1992–93 Gillingham F.C. season

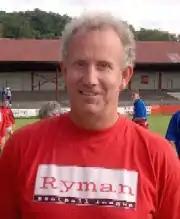
Ron Hillyard "(pictured in 2001)", who had been with the club since 1974 as a player and subsequently assistant manager, was dismissed in October along with manager Damien Richardson.

Gillingham's first match of the season was at their home ground, Priestfield Stadium, against Northampton Town; Lawrence Osborne gave Gillingham the lead in his only appearance of the season and indeed his final appearance for the club, but they ultimately lost 3–2. The team also lost the next game, away to Bury; goalkeeper Barrett was sent off, the first of three occasions during the season when he would be dismissed. Gillingham recorded their first league win of the season at the fourth attempt, beating Wrexham 4–1 on 1 September. Lovell scored the team's only hat-trick of the season in the win, which would prove to be Gillingham's only victory in the first thirteen Third Division games of the season. The team drew their next three games, leaving them 14th in the 22-team league table, but then lost six consecutive league matches.